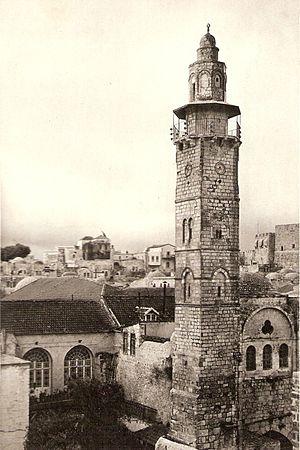
La mosquée d'Omar, à proprement parler, se trouve juste en face de l'entrée du Saint-Sépulcre au sud de celui-ci, dans le quartier chrétien de la vieille ville de Jérusalem.